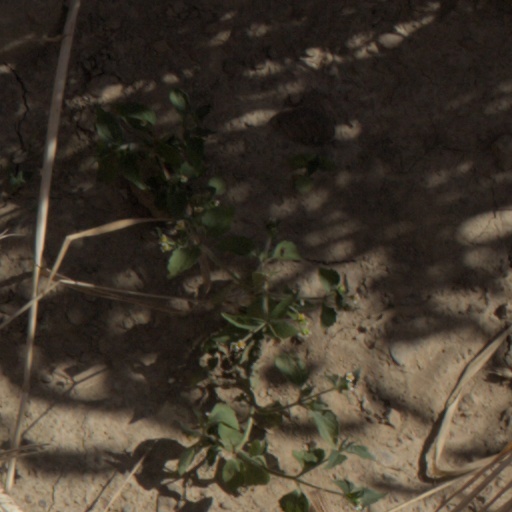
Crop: wheat